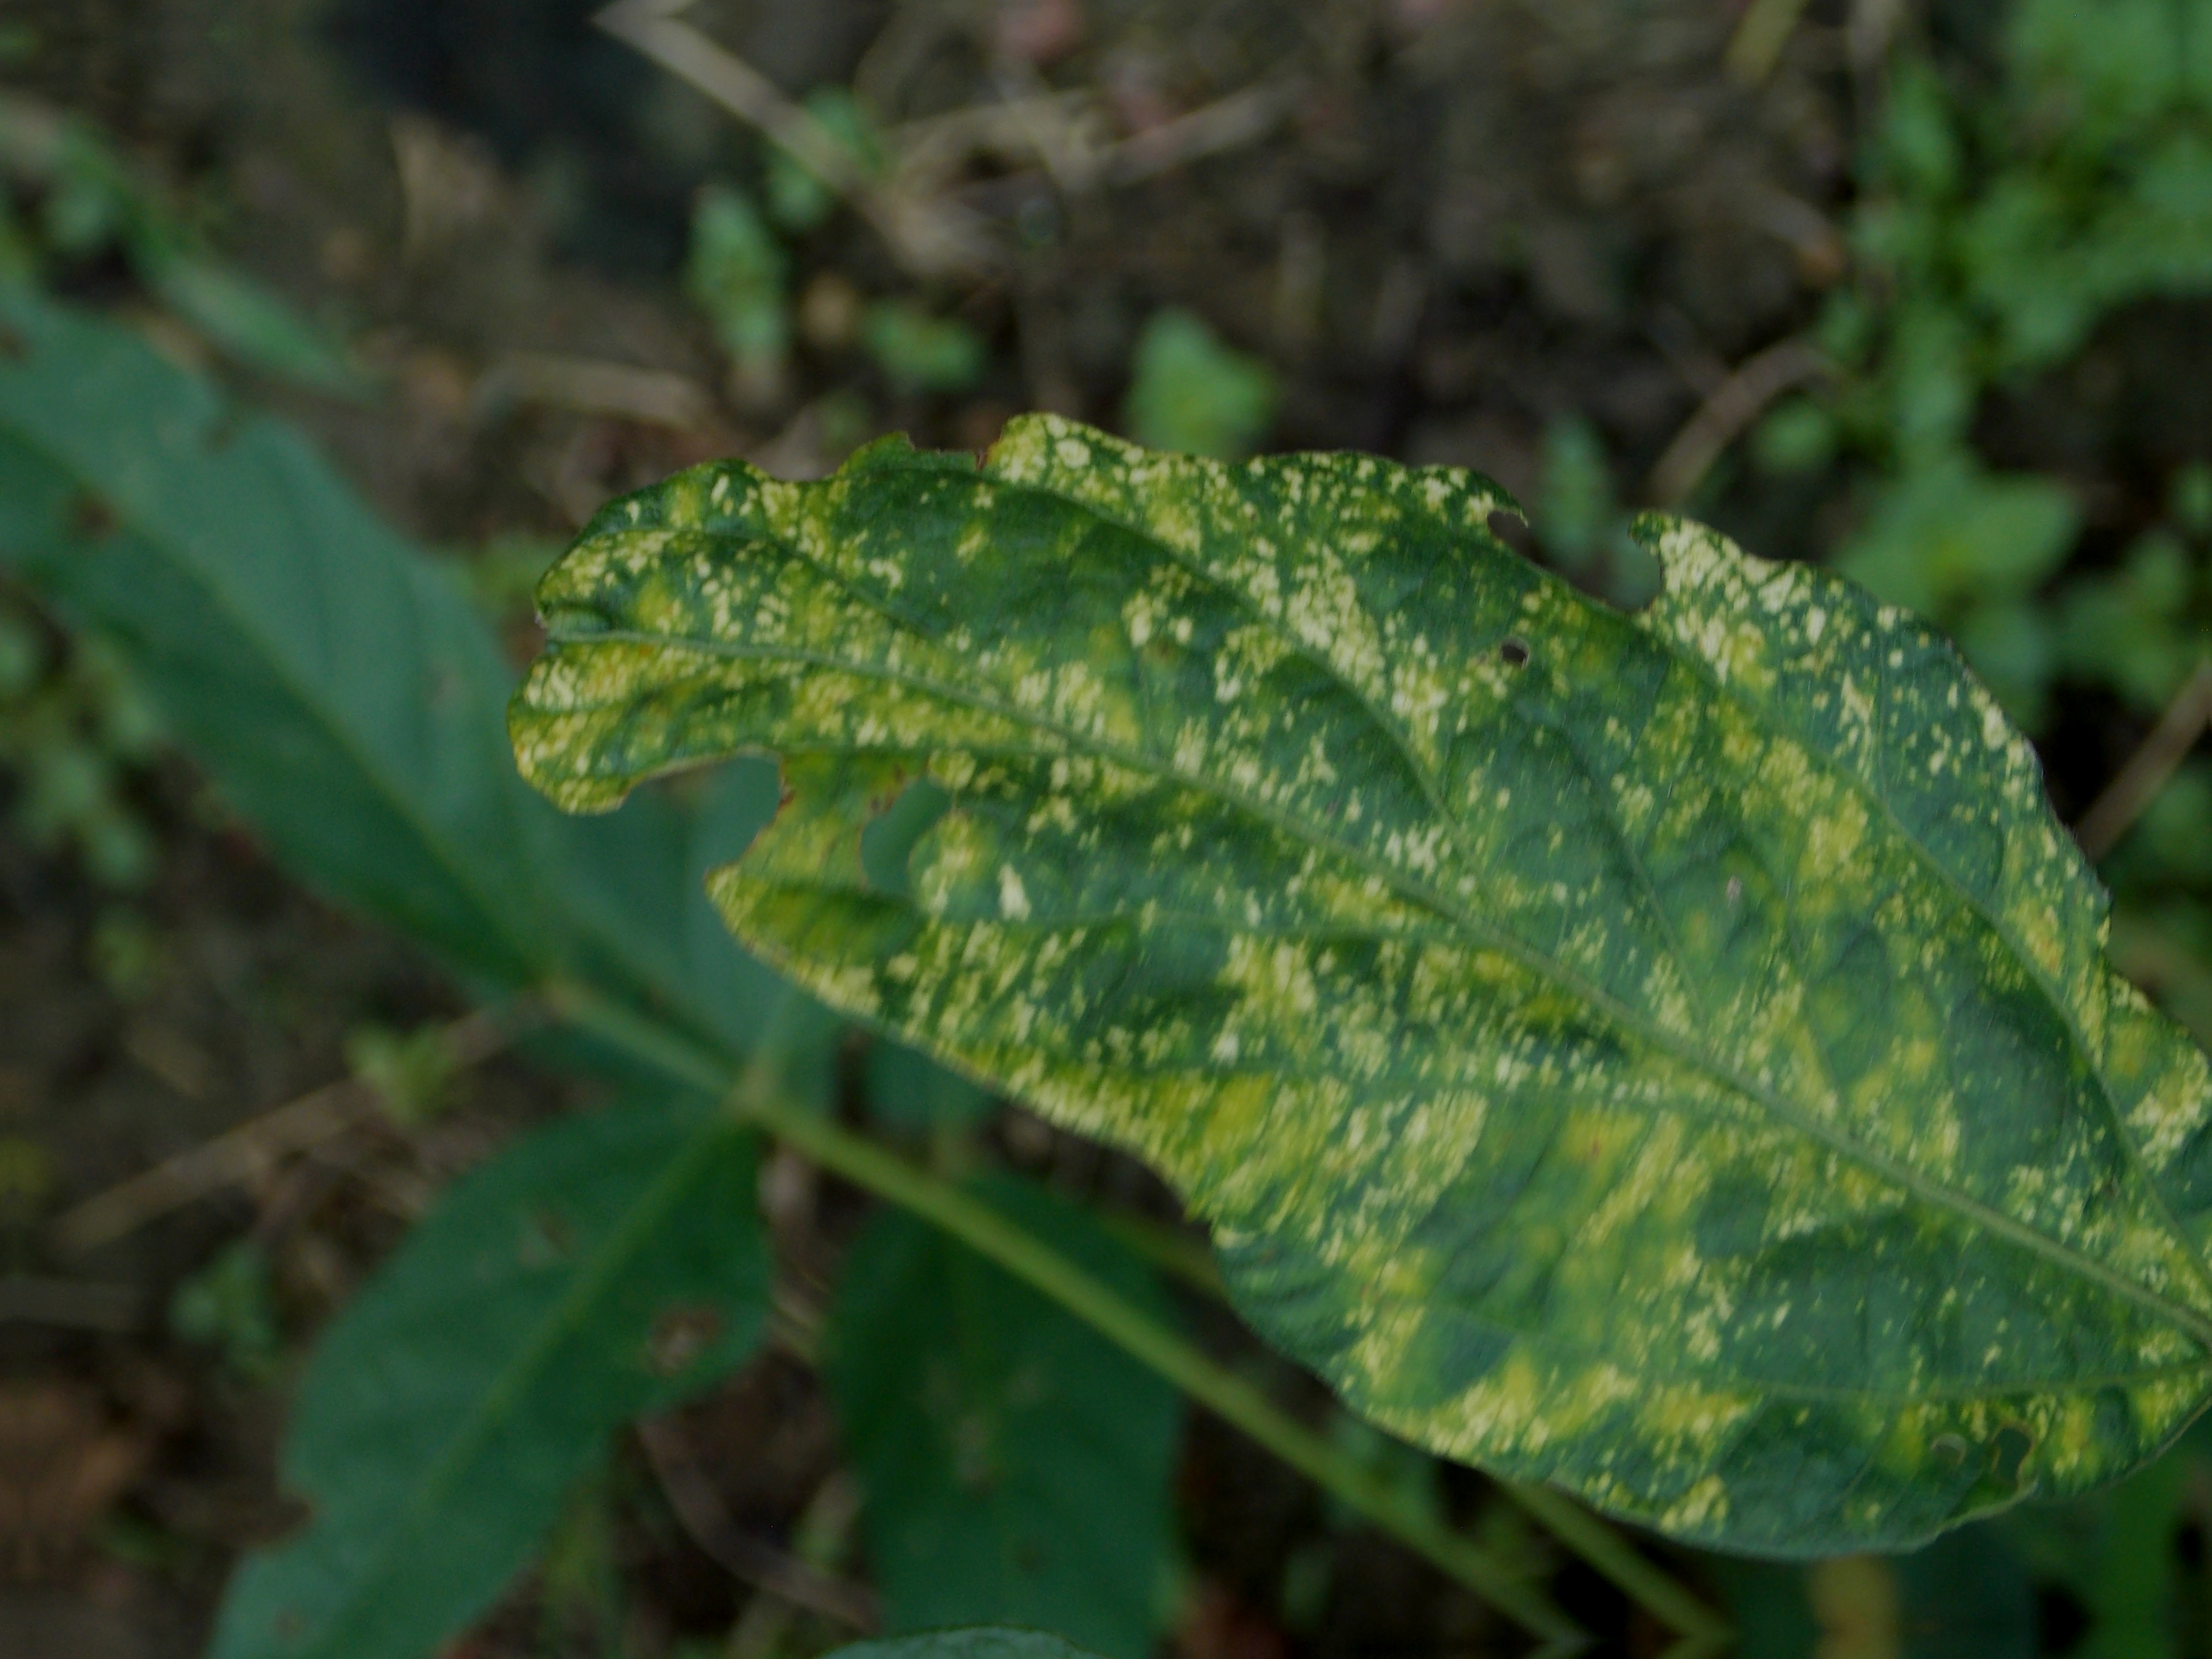
Label: Disease